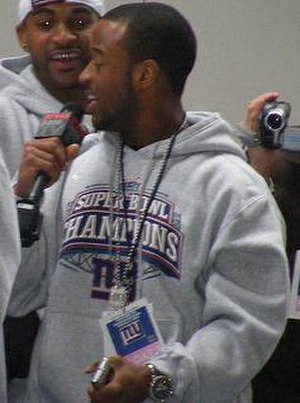
Sinorice Moss
Sinorice Moss
Sinorice Travonce Moss er en amerikansk footballspiller, der har spillet fem år i NFL som wide receiver for New York Giants. Han er lillebror til Washington Redskins-receiveren Santana Moss.